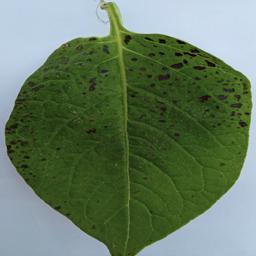
Etiqueta: Tizon_Temprano